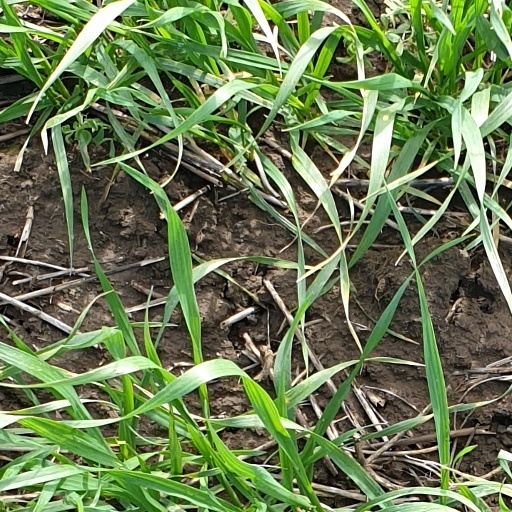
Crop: wheat